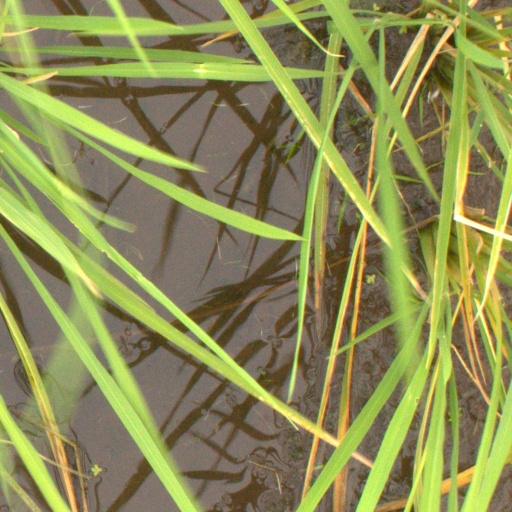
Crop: rice